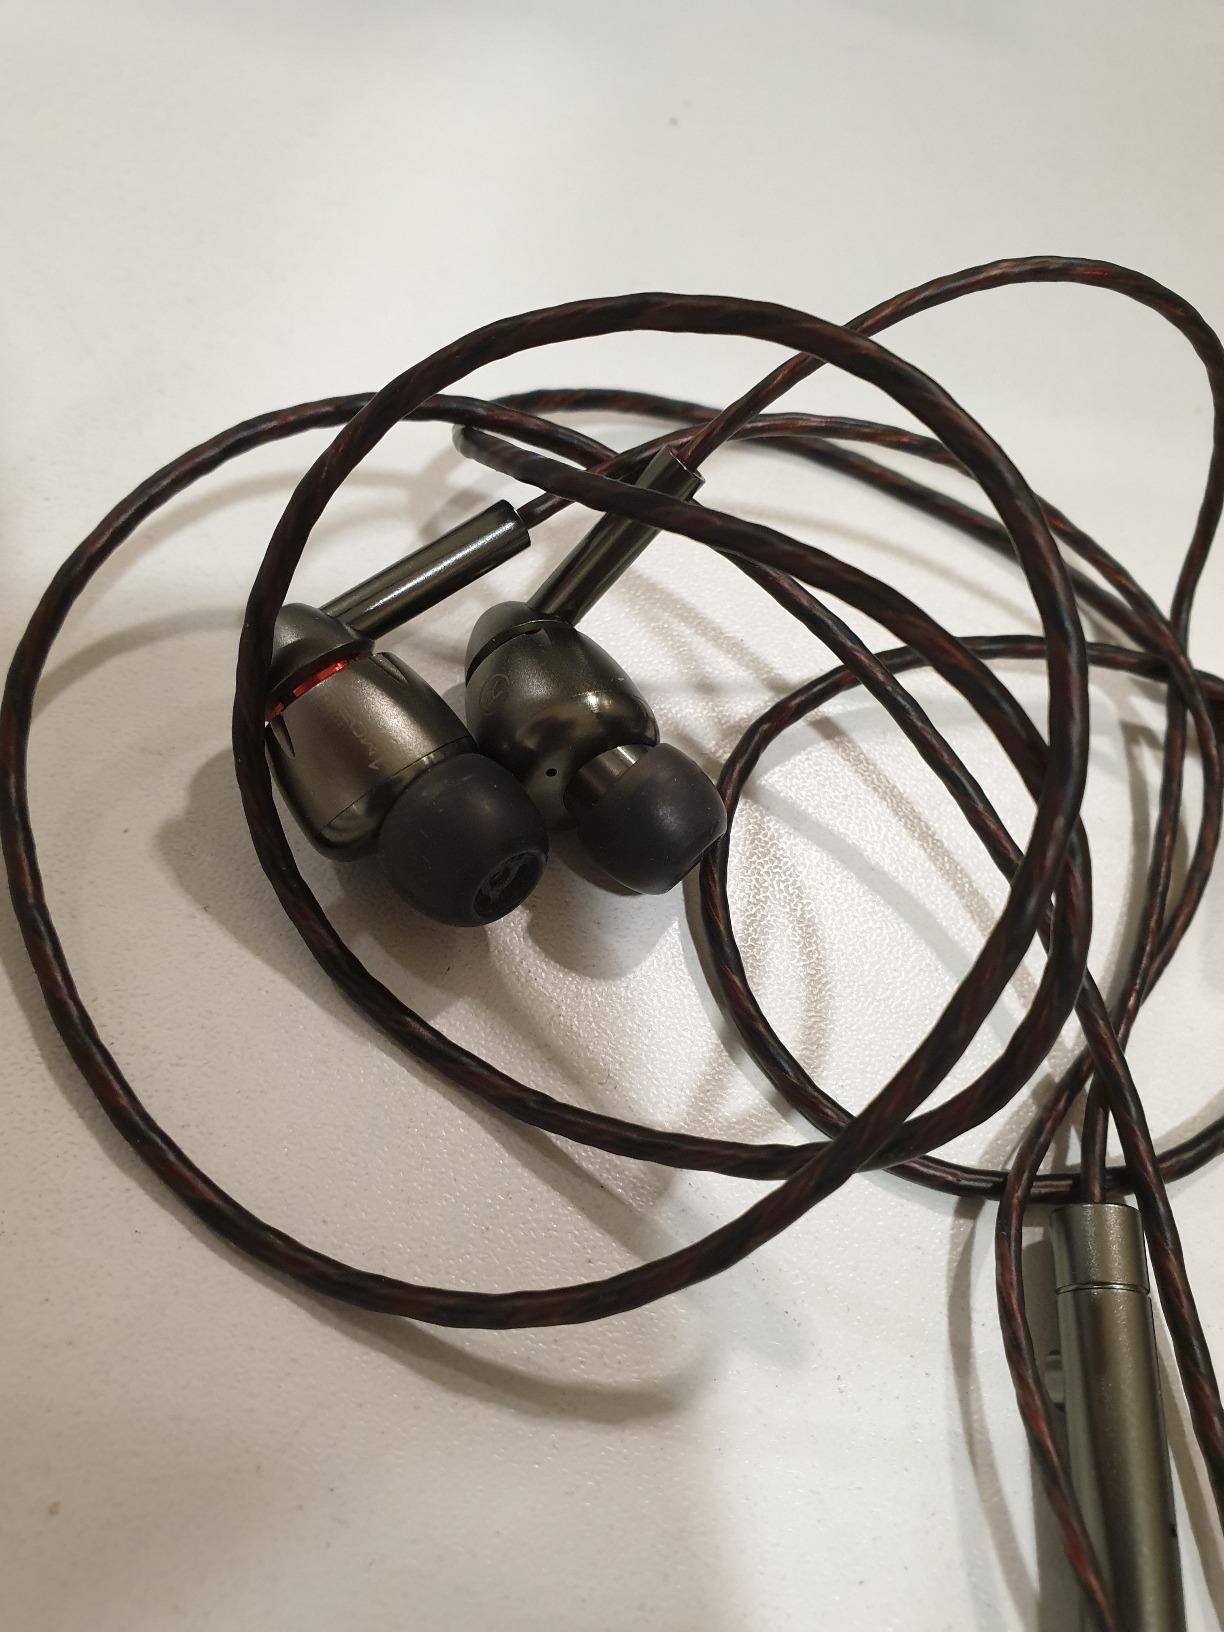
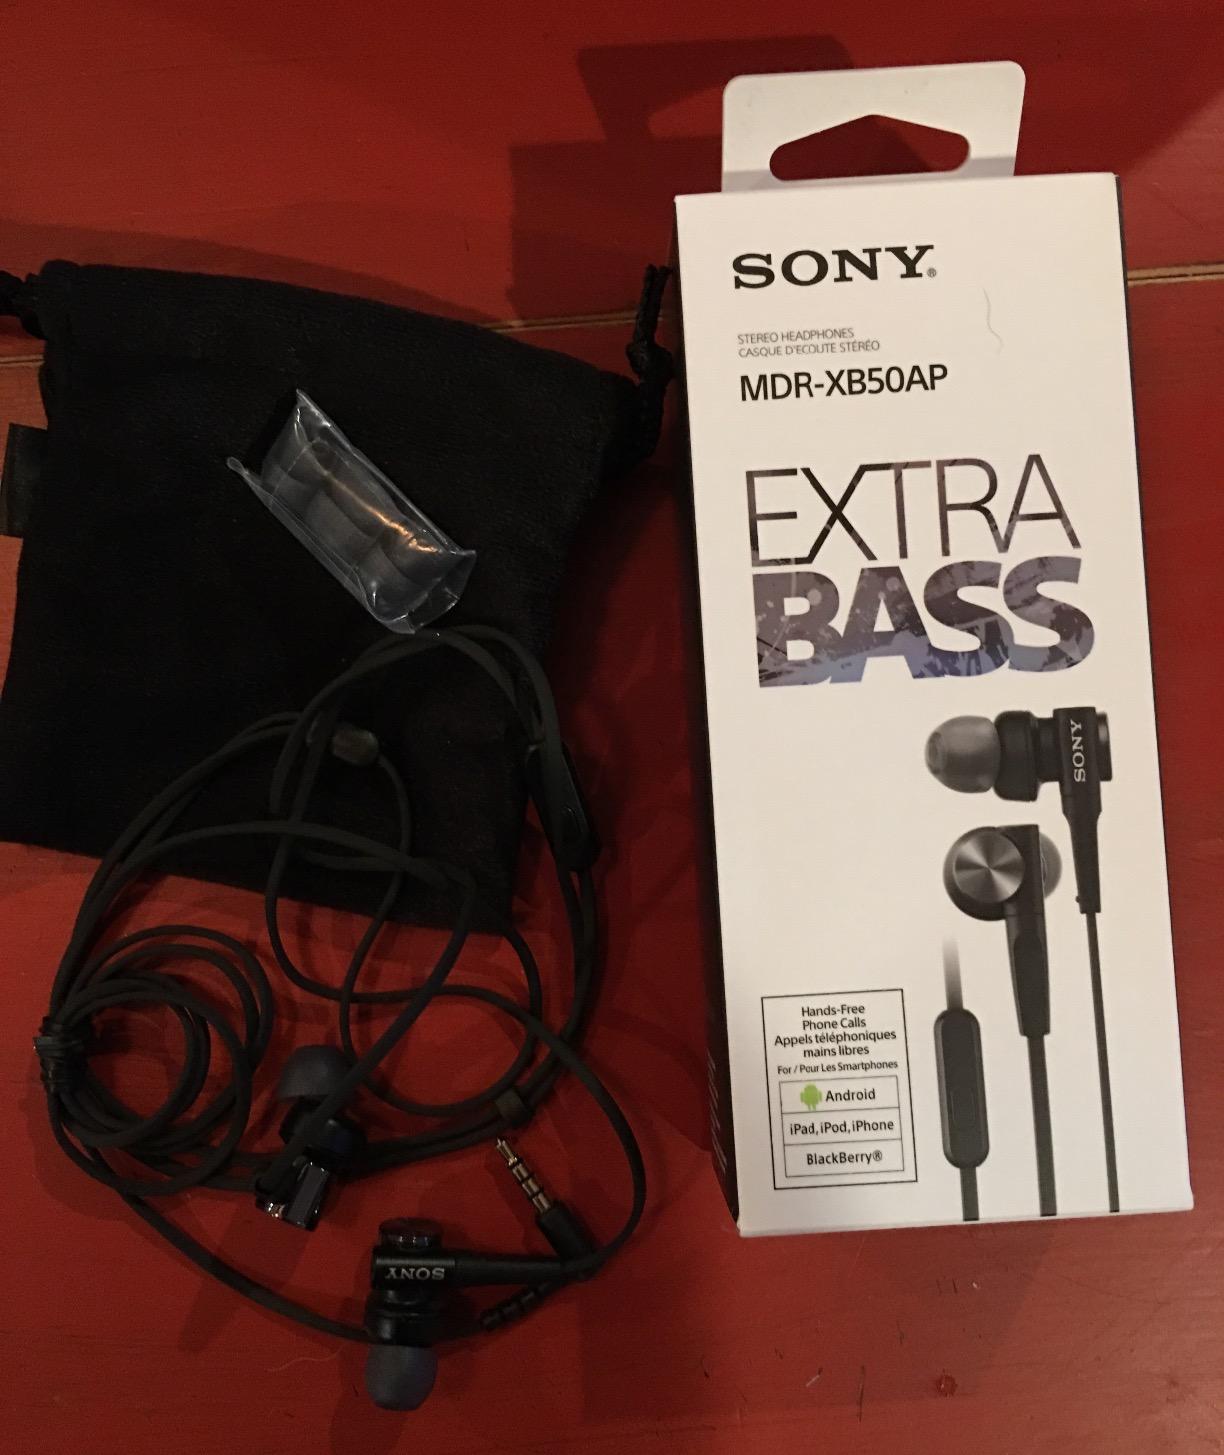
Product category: headphones
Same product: no